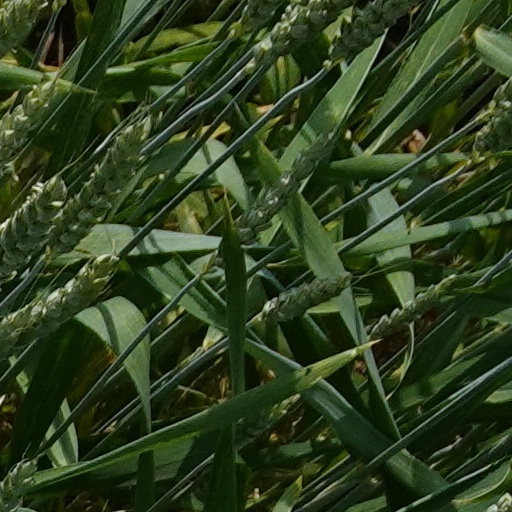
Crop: wheat